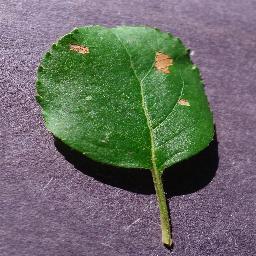
Label: Apple___Black_rot